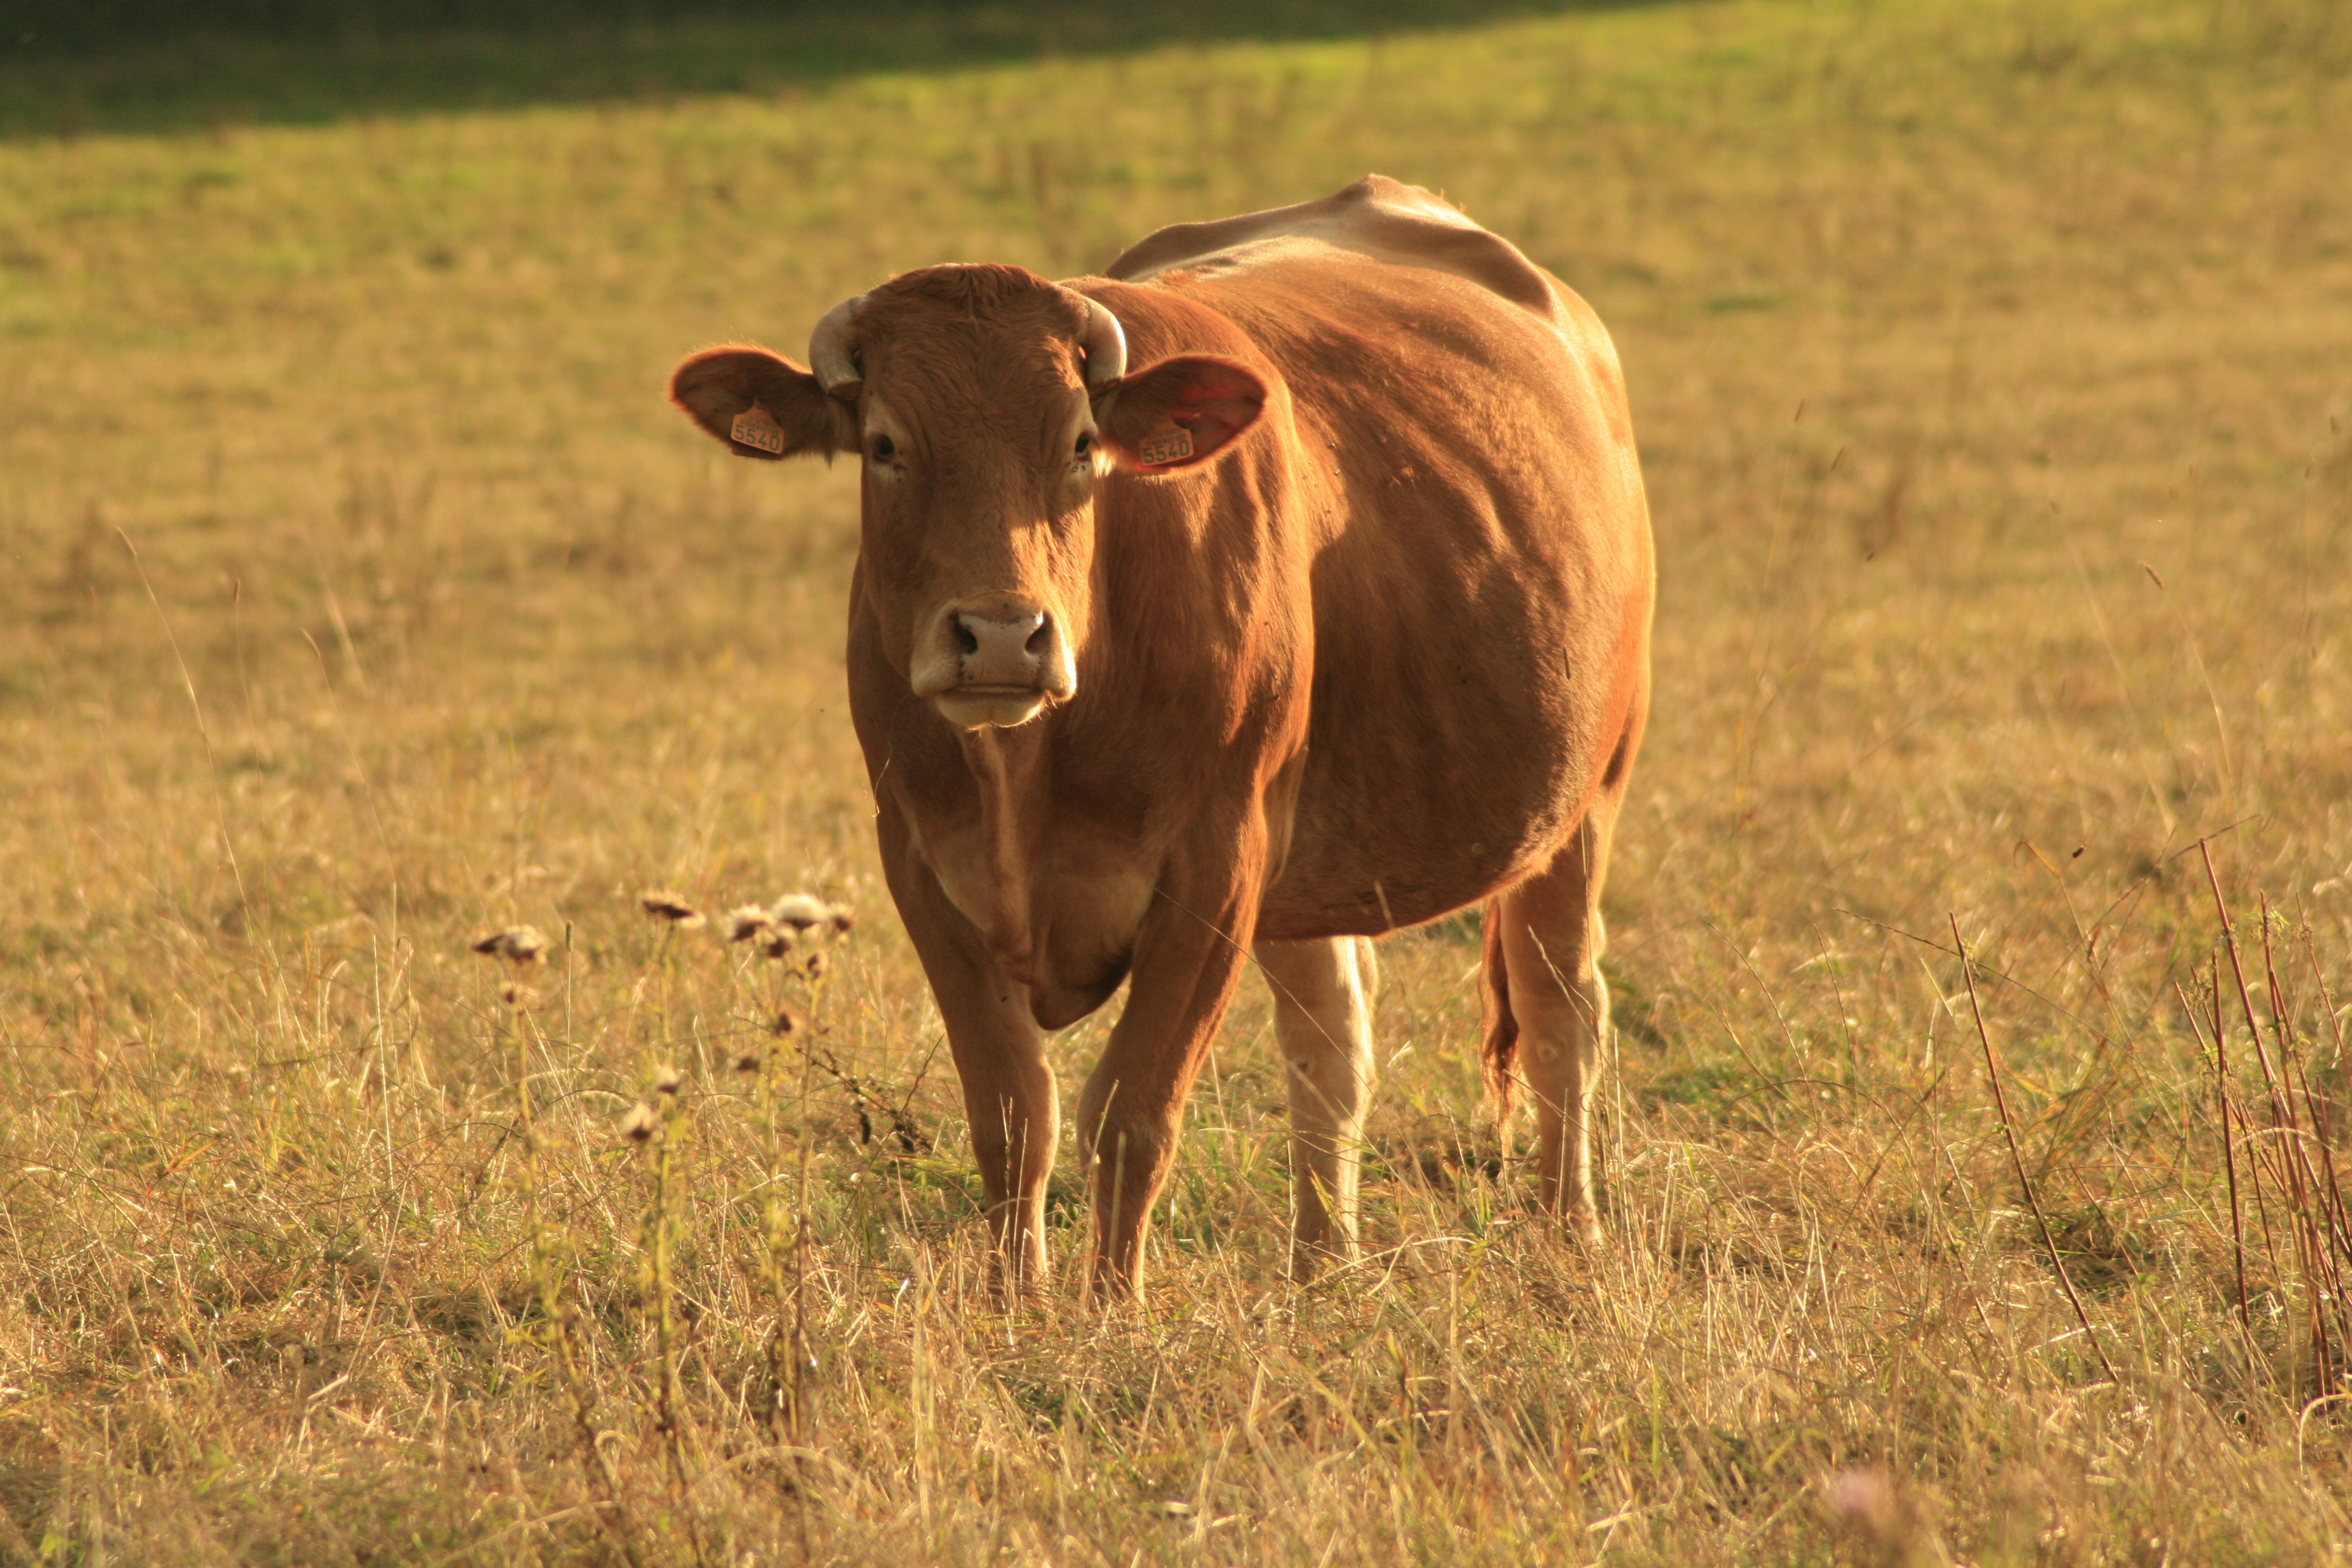
man, beach, sea, water, nature, grass, outdoor, ocean, silhouette, person, people, sky, girl, sun, woman, sunrise, sunset, white, field, farm, meadow, prairie, boy, animal, cute, country, summer, vacation, travel, male, female, wildlife, standing, horn, rural, young, food, cow, cattle, herd, farming, symbol, pasture, grazing, livestock, natural, mammal, freedom, black, agriculture, lifestyle, leisure, milk, holding, beef, fauna, savanna, plain, calf, bull, face, fun, design, happy, happiness, hands, grassland, head, vertebrate, funny, joy, domestic, icon, habitat, active, safari, dairy, adult, cartoon, rural area, natural environment, cattle like mammal, cow goat family, texas longhorn